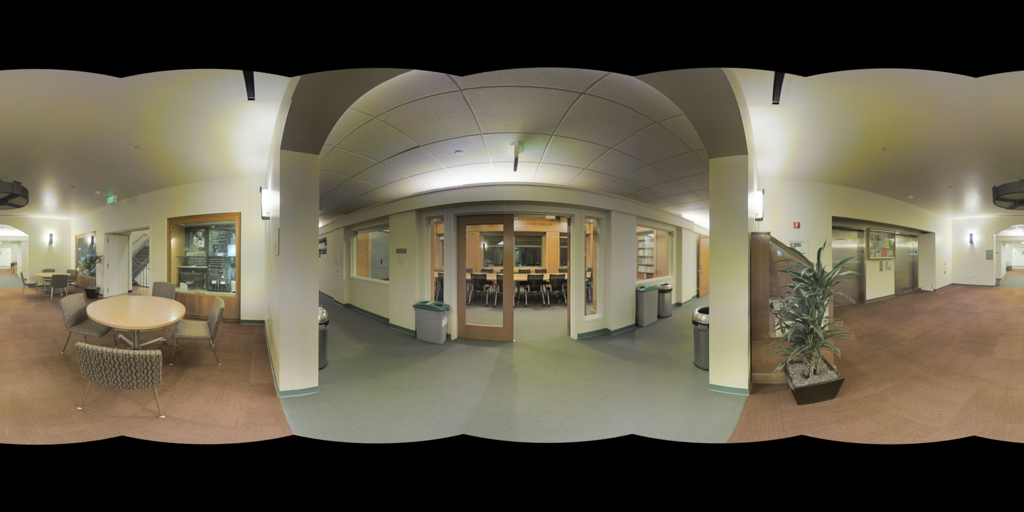
Referred object: the tall potted plant by the wall

Referred object: the tall potted plant

Referred object: turn left, the round table next to the chairs